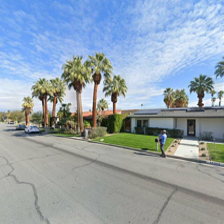
Label: streetView